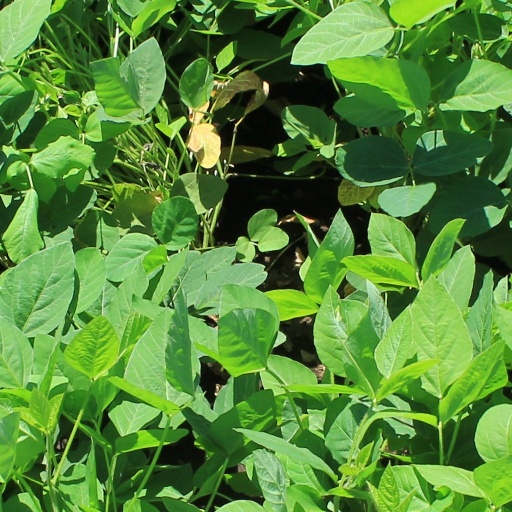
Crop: soybean